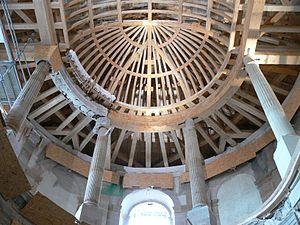
Château de Lunéville
Une charpente est un assemblage de bois ou de métal, servant à soutenir ou couvrir des constructions et faisant partie de la toiture. C'est une ossature porteuse ponctuelle, par opposition à la structure linéaire que constitue un mur continu. Elle peut être aussi en béton armé, et dans ce cas, cela ne correspond pas à la définition d'une charpente.
Le château de Lunéville, possession des ducs de Lorraine depuis le XIIIᵉ siècle, a été construit pour le compte du duc Léopold Iᵉʳ entre 1703 et 1720 sur des plans de Pierre Bourdict, Nicolas Dorbay et Germain Boffrand.